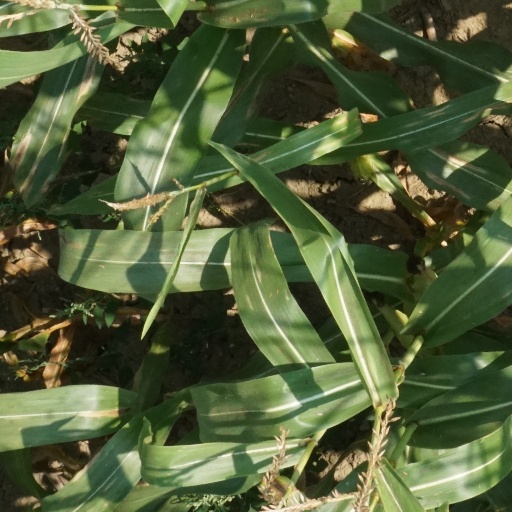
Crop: maize; corn